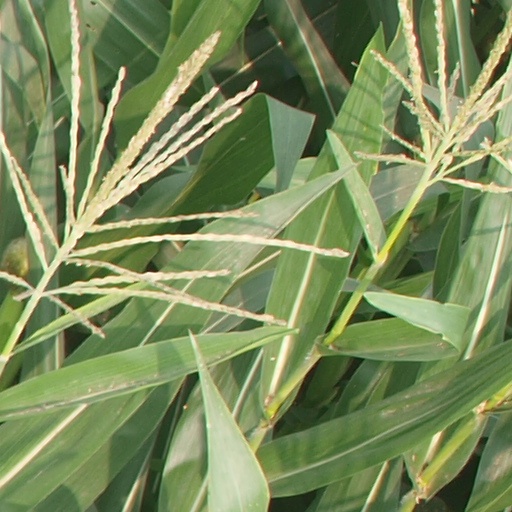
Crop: maize; corn